Sport

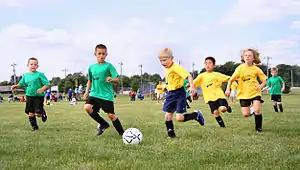
Sport in childhood. Association football, shown above, is a team sport which also provides opportunities to nurture physical fitness and social interaction skills.

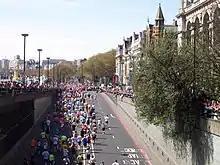
The 2005 London Marathon: running races, in their various specialties, represent the oldest and most traditional form of sport.

Sport is a physical activity or game, often competitive and organized, that maintains or improves physical ability and skills. Sport may provide enjoyment to participants and entertainment to spectators. The number of participants in a particular sport can vary from hundreds of people to a single individual.